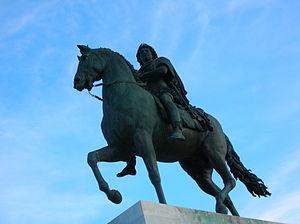
Statue de Louis XIV sur la Place Bellecour à Lyon.
La Presqu'île est une partie de la ville de Lyon qui s'étend sur les 1ᵉʳ et 2ᵉ arrondissements. La Presqu'île est classée au patrimoine mondial de l'UNESCO depuis 1999. Géographiquement, la Presqu'île constitue la partie centrale de la ville de Lyon.